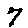
Label: 7